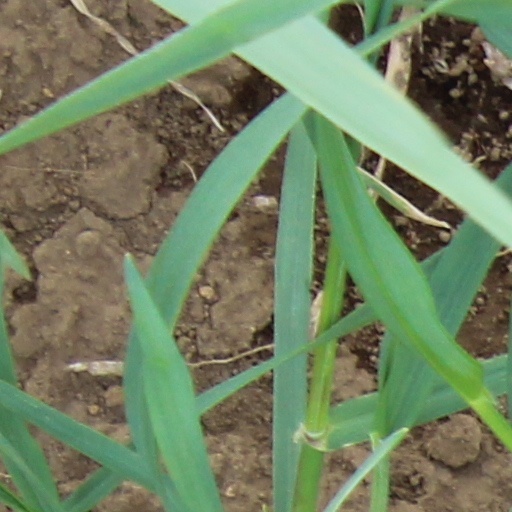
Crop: wheat